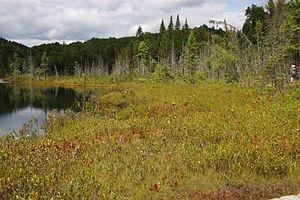
Tourbière au lac de la Tourbière, Parc national de la Mauricie, Québec, Canada
Le parc national de la Mauricie est un parc national du Canada de 536 km² situé dans la région de la Mauricie au Québec. Sa mission est de protéger un échantillon représentatif du bouclier canadien. Niché dans la chaîne de montagnes des Laurentides, il fait partie du réseau des parcs et des lieux historiques de Parcs Canada, lequel a célébré en 2011 son 100ᵉ anniversaire en tant que premier réseau officiel de parcs nationaux dans le monde.
Le lac de la Tourbière, est une des étendues d'eau douce situées dans le parc national de la Mauricie, dans la région administrative de la Mauricie, au Québec, au Canada.